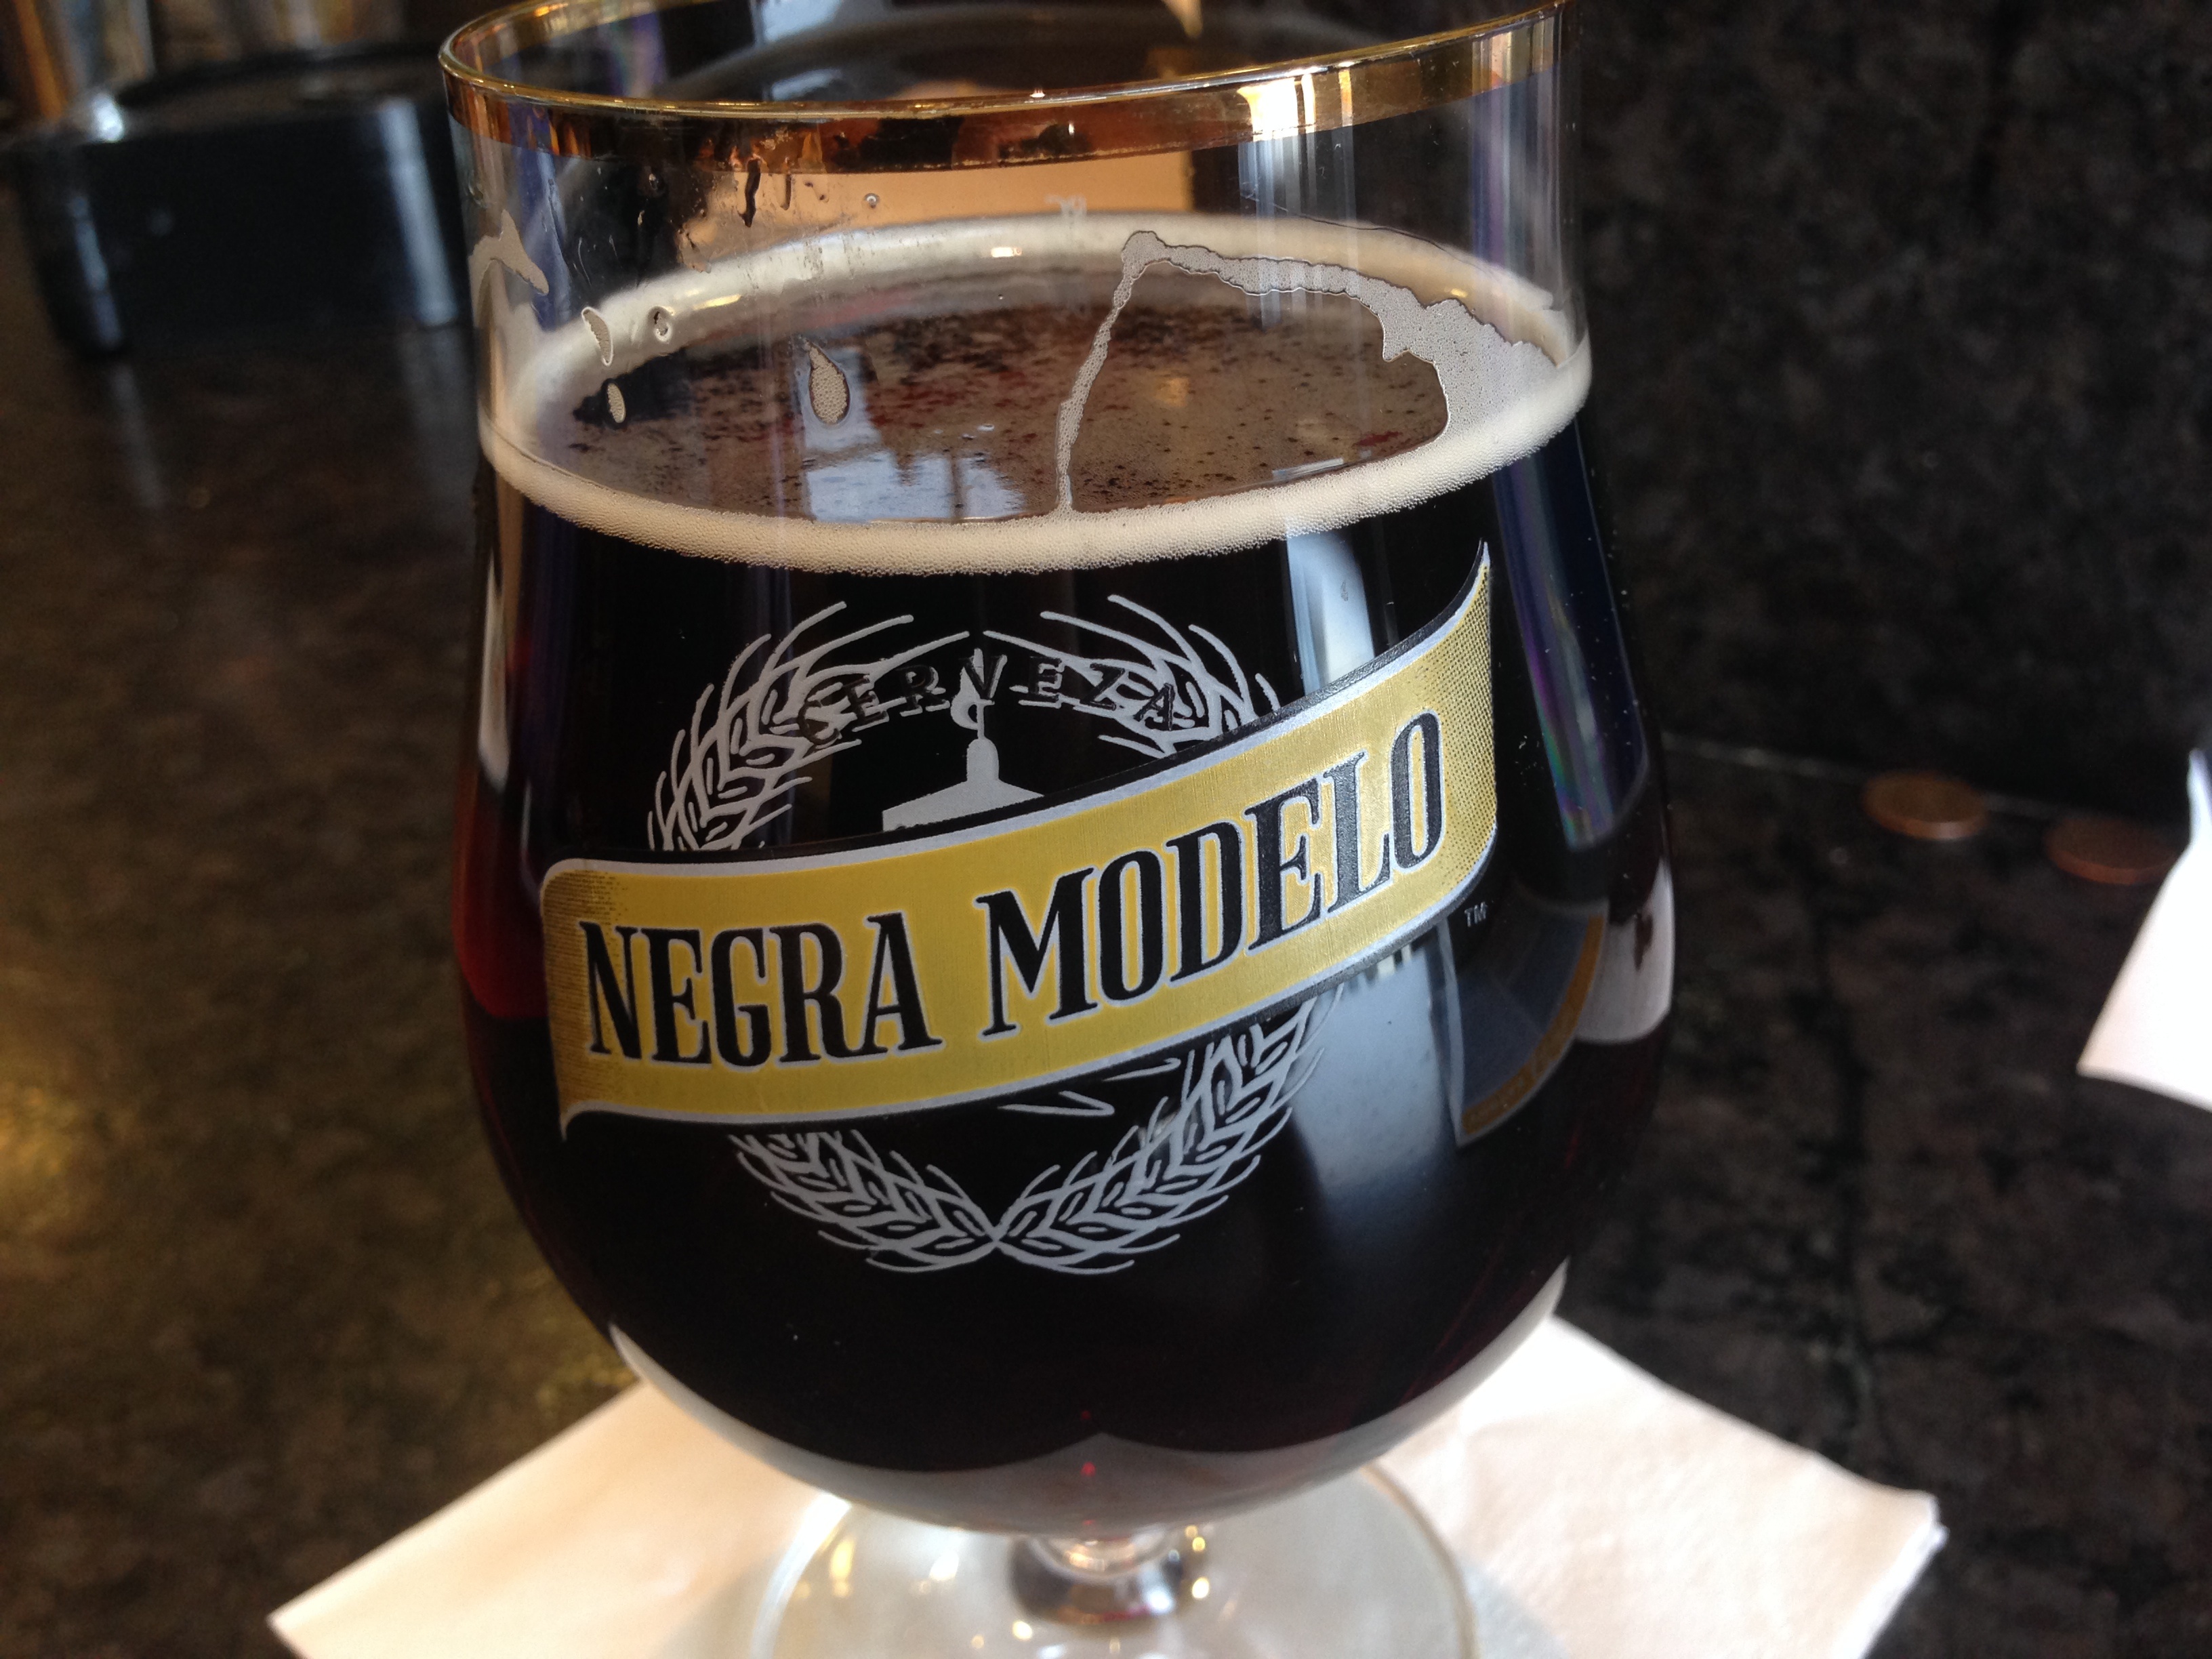
glass, drink, beer, liqueur, stout, ale, alcoholic beverage, man made object, distilled beverage, pint us, drinkware